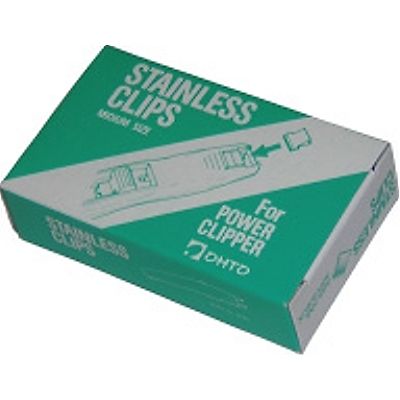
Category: stapler